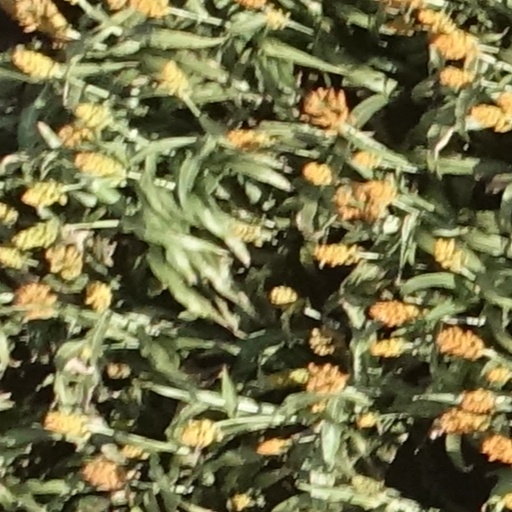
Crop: sorghum